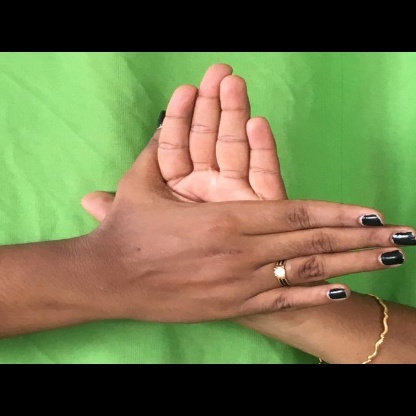
Mudra: Chakra